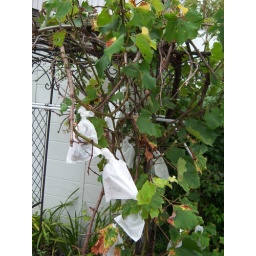
grapes in fruit